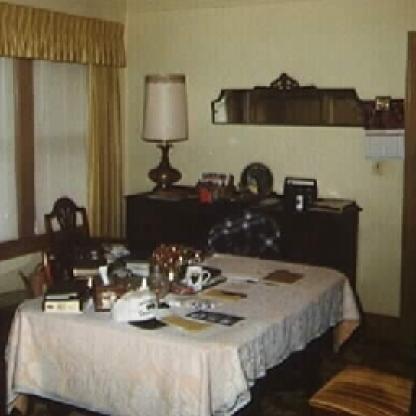
Scene: Indoor